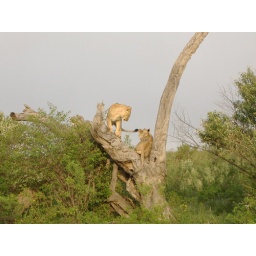
young lions playing in tree